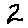
Label: 2